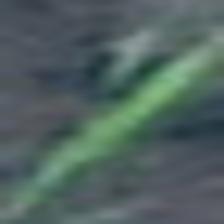
Label: single